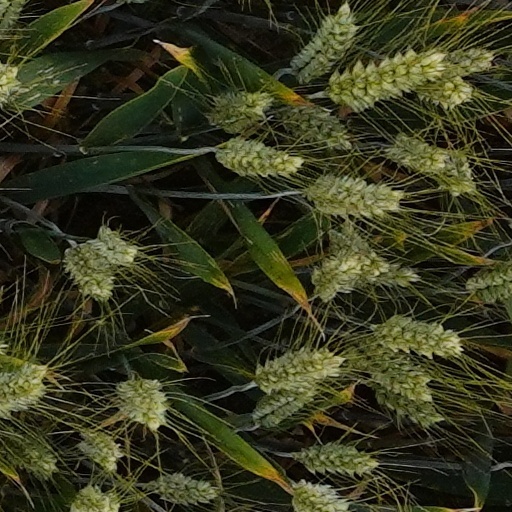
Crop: wheat